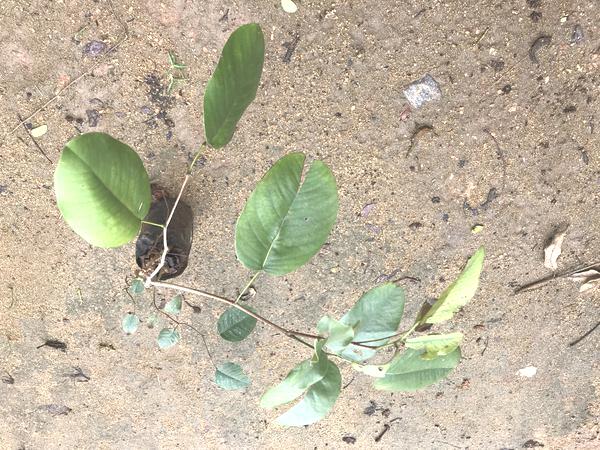
Plant: Raktachandini